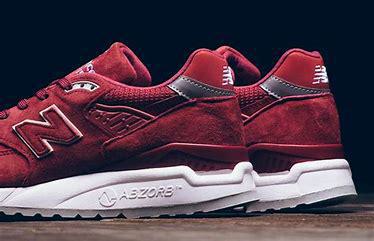
Brand: New
Model: Balance 998